Belmont–Paul Women's Equality National Monument

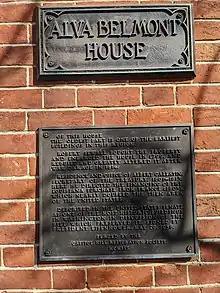
Alva Belmont Plaque

In 1955, the U.S. Senate considered legislation that would permit the condemnation of Belmont House so that underground security vaults could be constructed there as part of the construction of the Dirksen Senate Office Building. But the plan met stiff opposition from local residents and the Capitol Hill Restoration Society. The battle over the legislation continued into 1958.